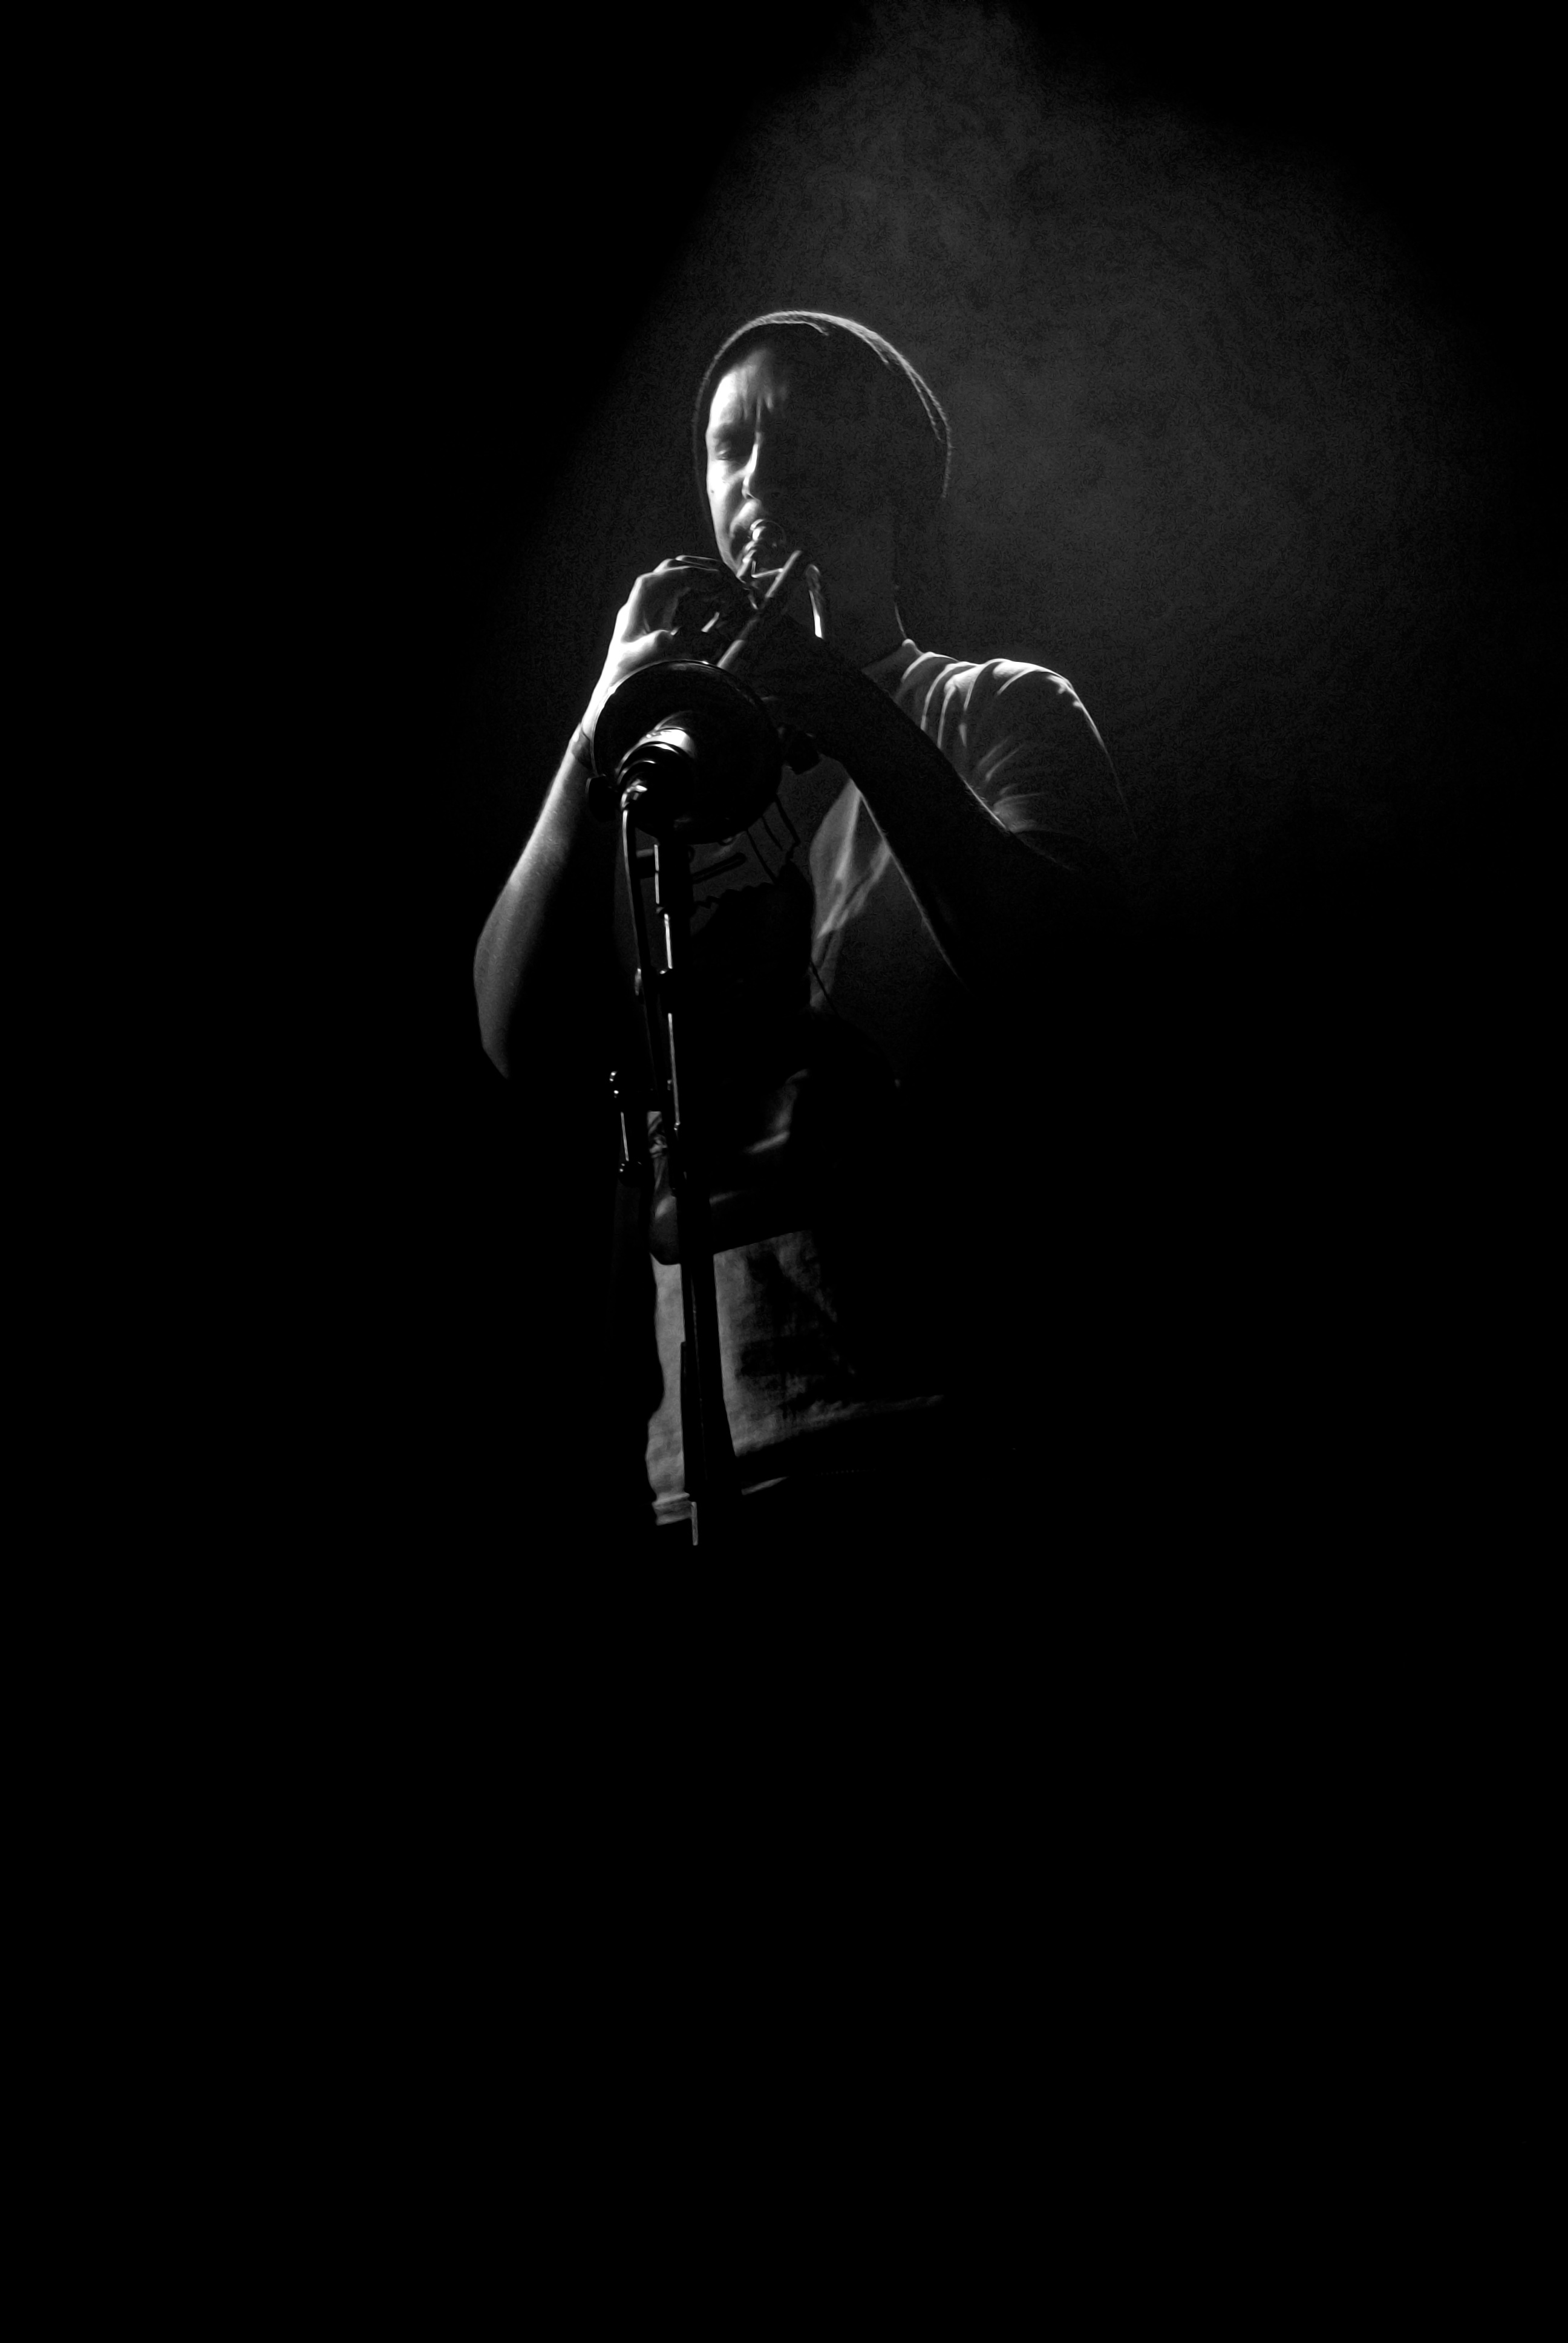
silhouette, light, black and white, photography, darkness, black, monochrome, monochrome photography, film noir, computer wallpaper